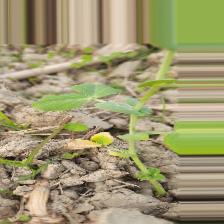
Label: Ascochyta blight